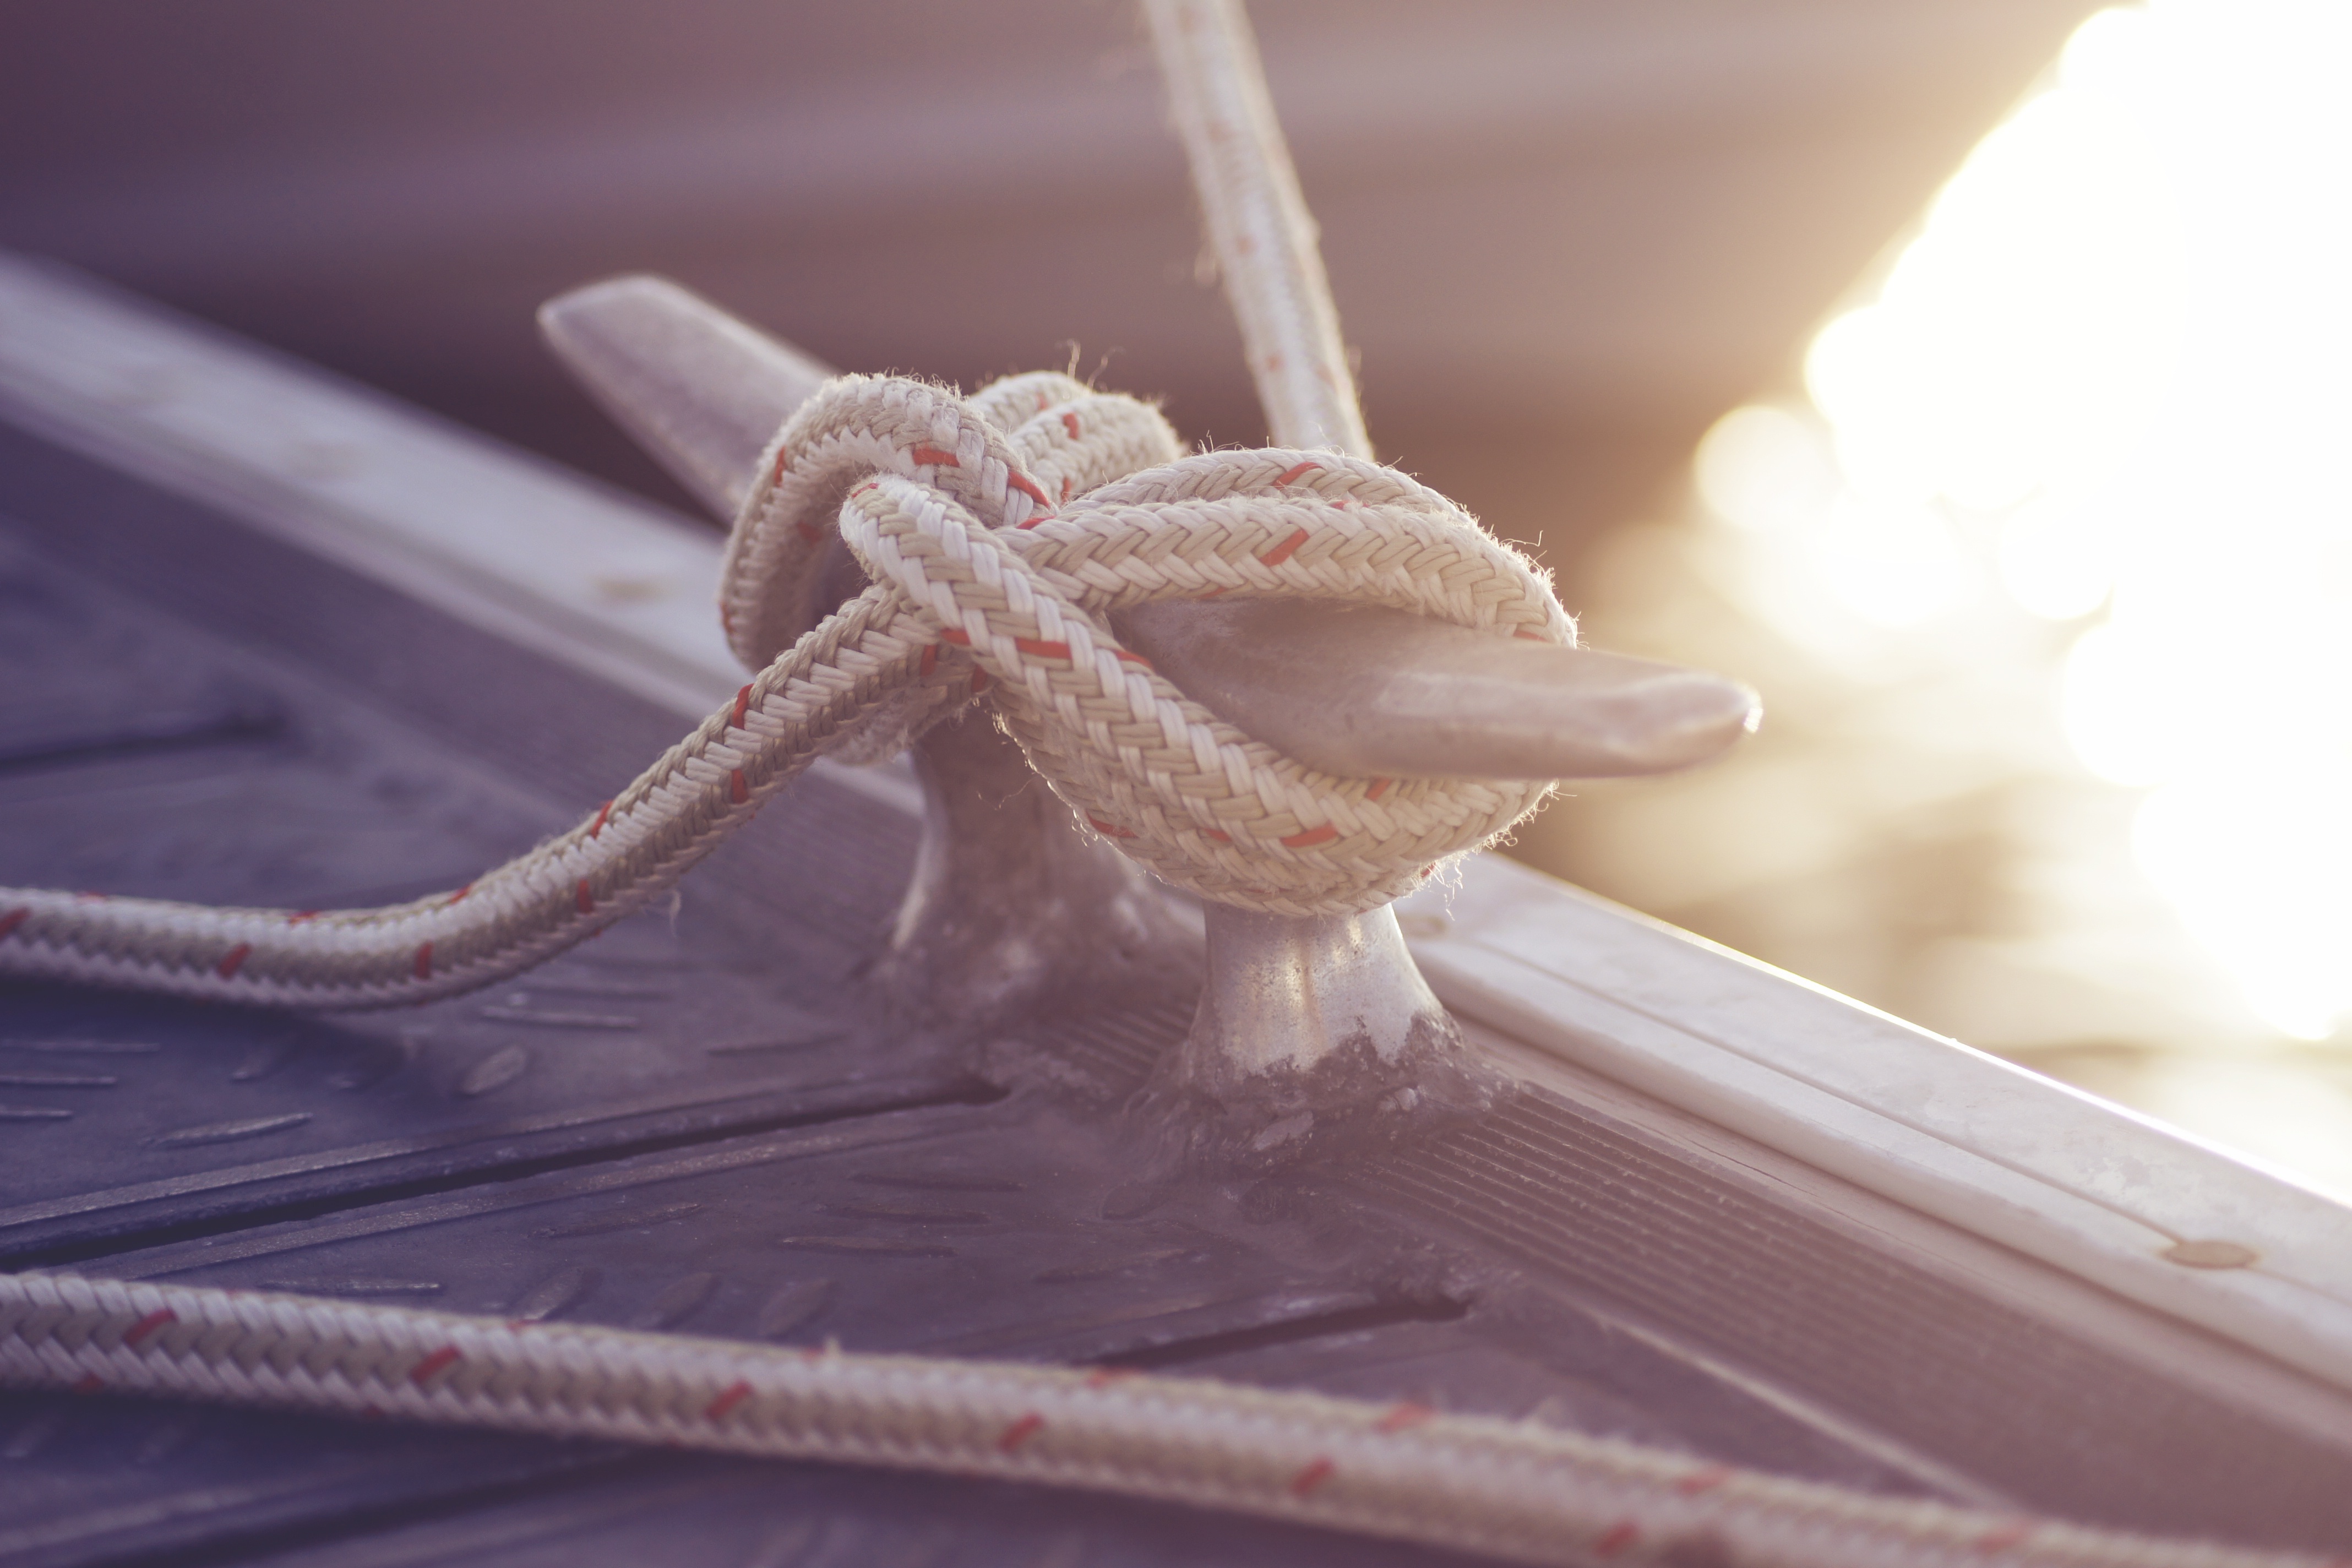
hand, photography, insect, invertebrate, close up, macro photography